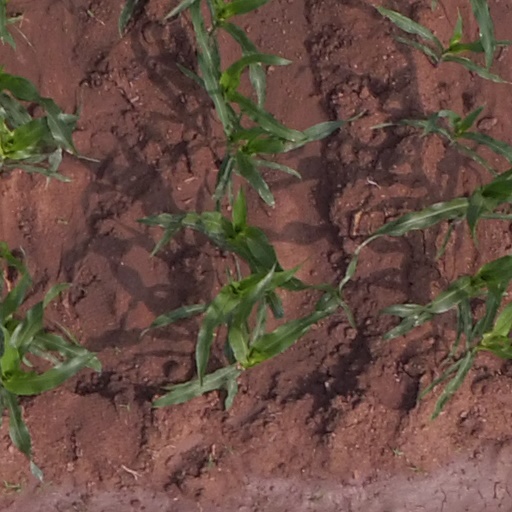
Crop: maize; corn